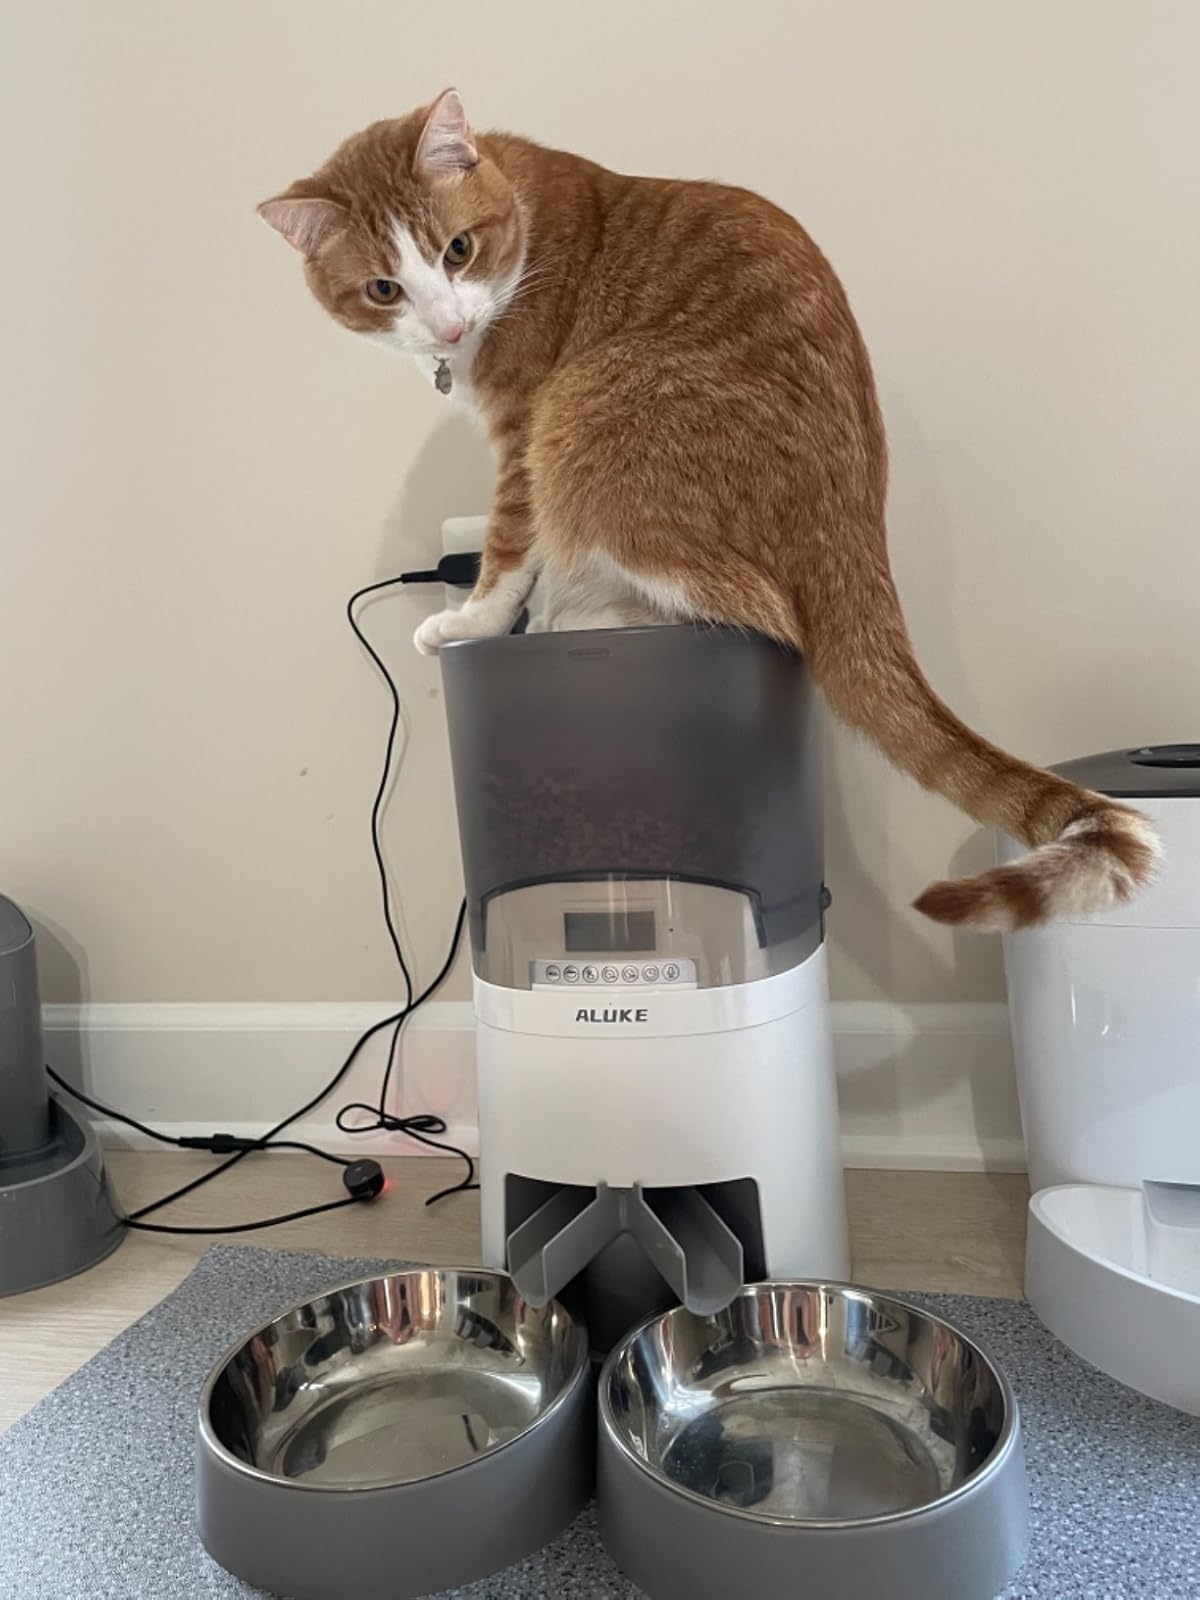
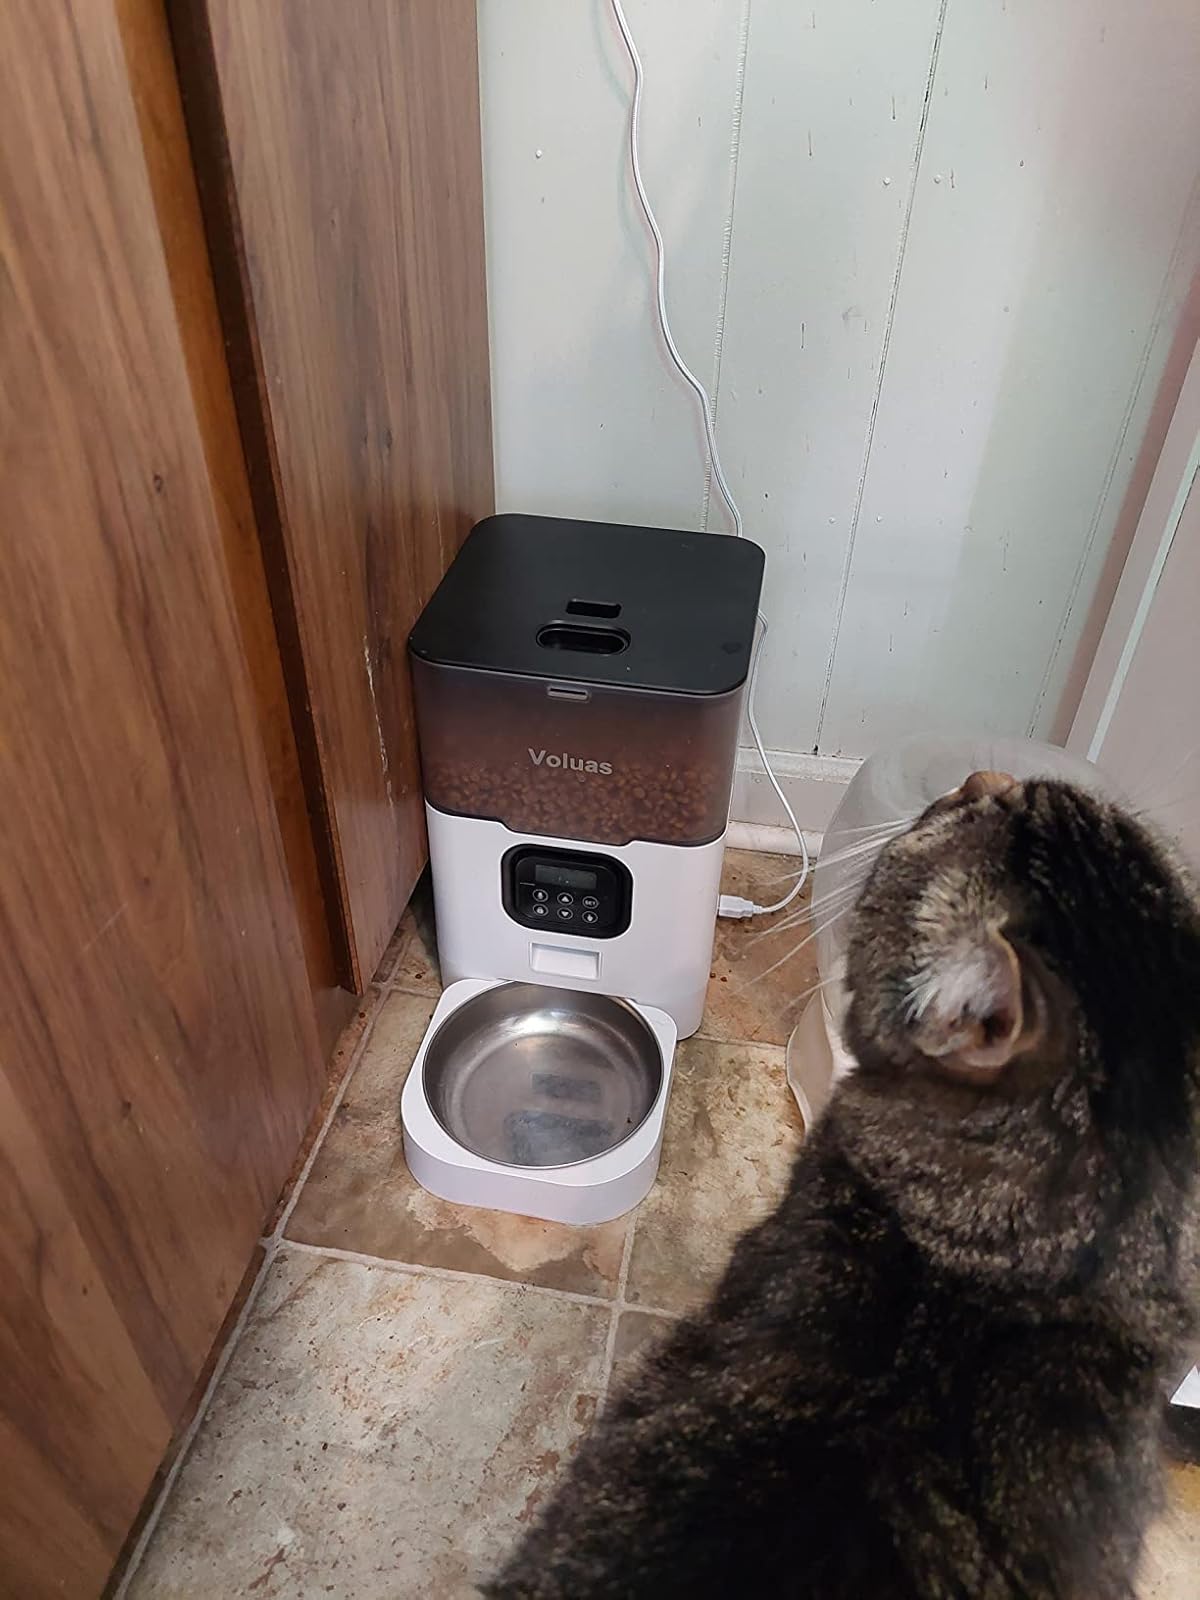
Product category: items_feeder
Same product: no